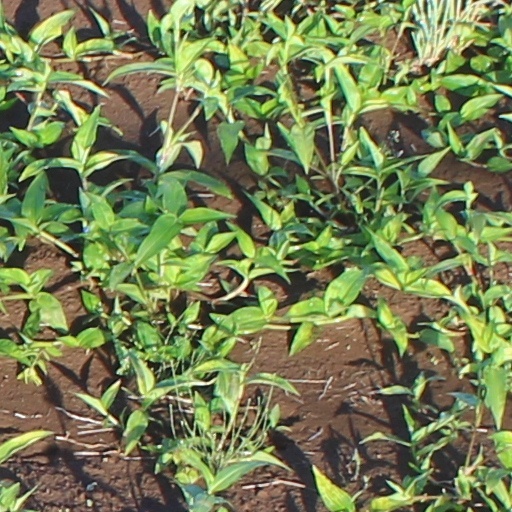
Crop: wheat